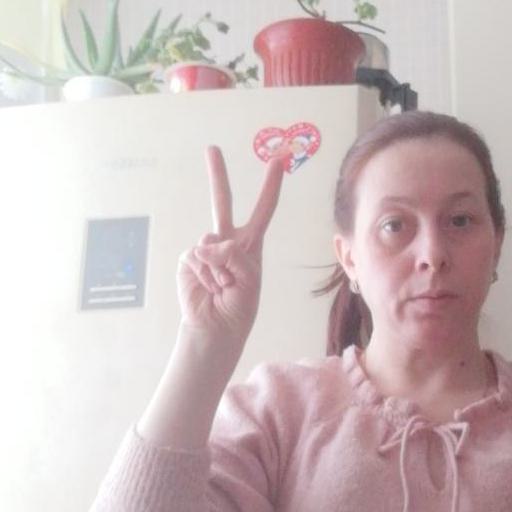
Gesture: peace